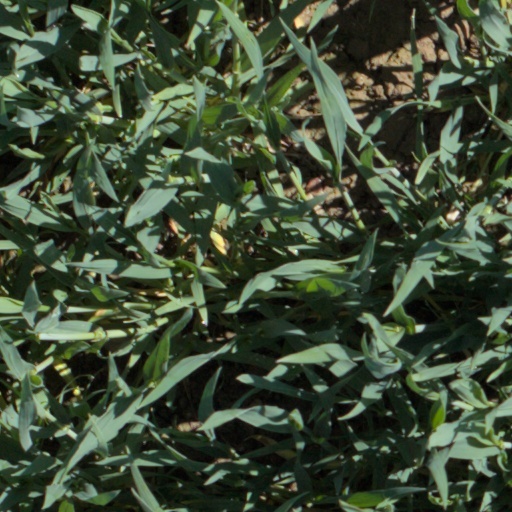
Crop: wheat